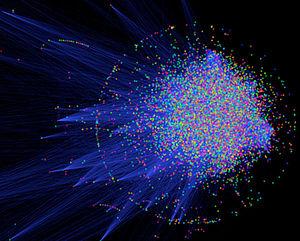
Une Interaction protéine–protéine apparait lorsque deux ou plusieurs protéines se lient entre elles, le plus souvent pour mener à bien leur fonction biologique. Beaucoup des molécules les plus importantes qui agissent dans la cellule, comme le réplication de l'ADN, sont mises en œuvre par de grosses machines moléculaires qui sont constituées d'un grand nombre de protéines organisées grâce aux interactions protéine-protéine. Les interactions entre protéines ont été étudiées du point de vue de la biochimie, de la chimie quantique, de la dynamique moléculaire, de la chimie biologique, de la transduction de signal et autres théorie des graphes métabolique et génétique/épigénétique. Les interactions protéine-protéines sont au cœur de tout le système interactomique de la cellule vivante.